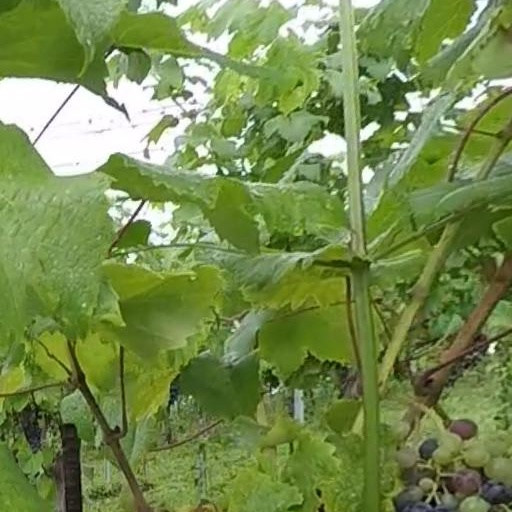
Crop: grape